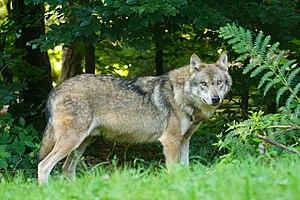
Cette image représente un loup brun.